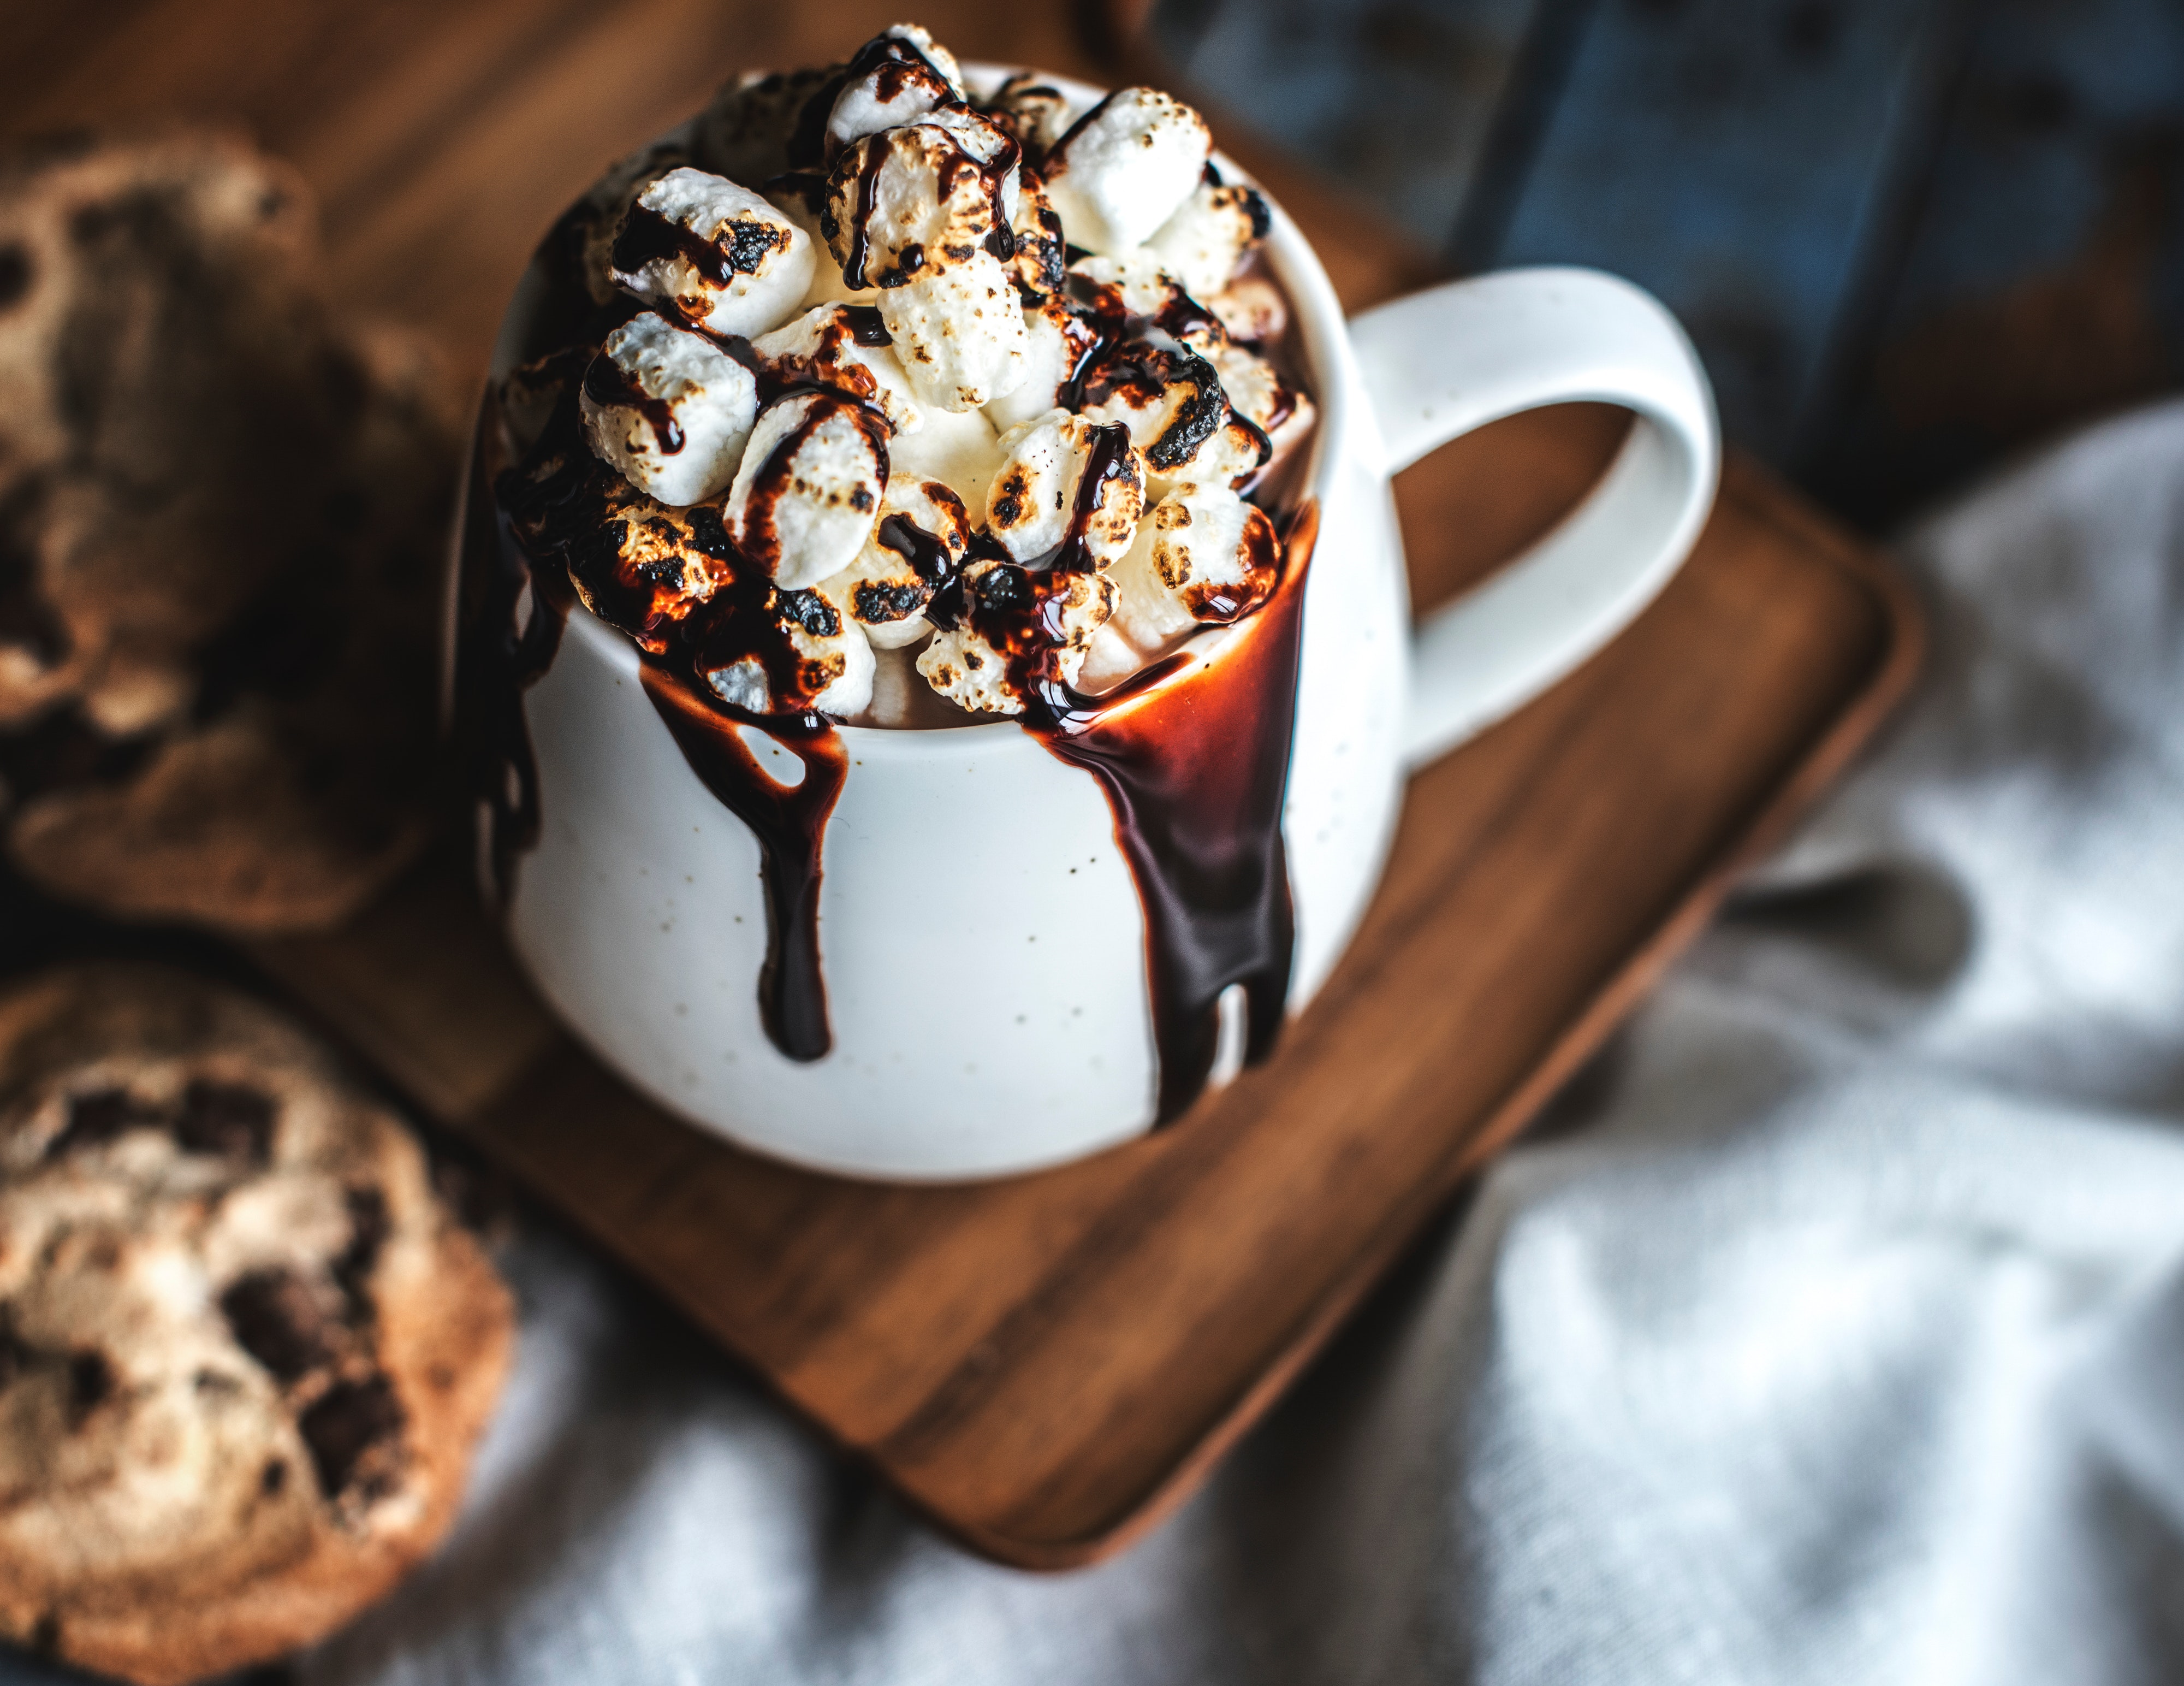
food, dish, cuisine, dessert, ingredient, sundae, chocolate, frozen dessert, cup, snack, hot chocolate, marshmallow, affogato, ice cream, cream, baked goods, whipped cream, non alcoholic beverage, pudding, muffin, chocolate brownie, macaroon, cookie, confectionery